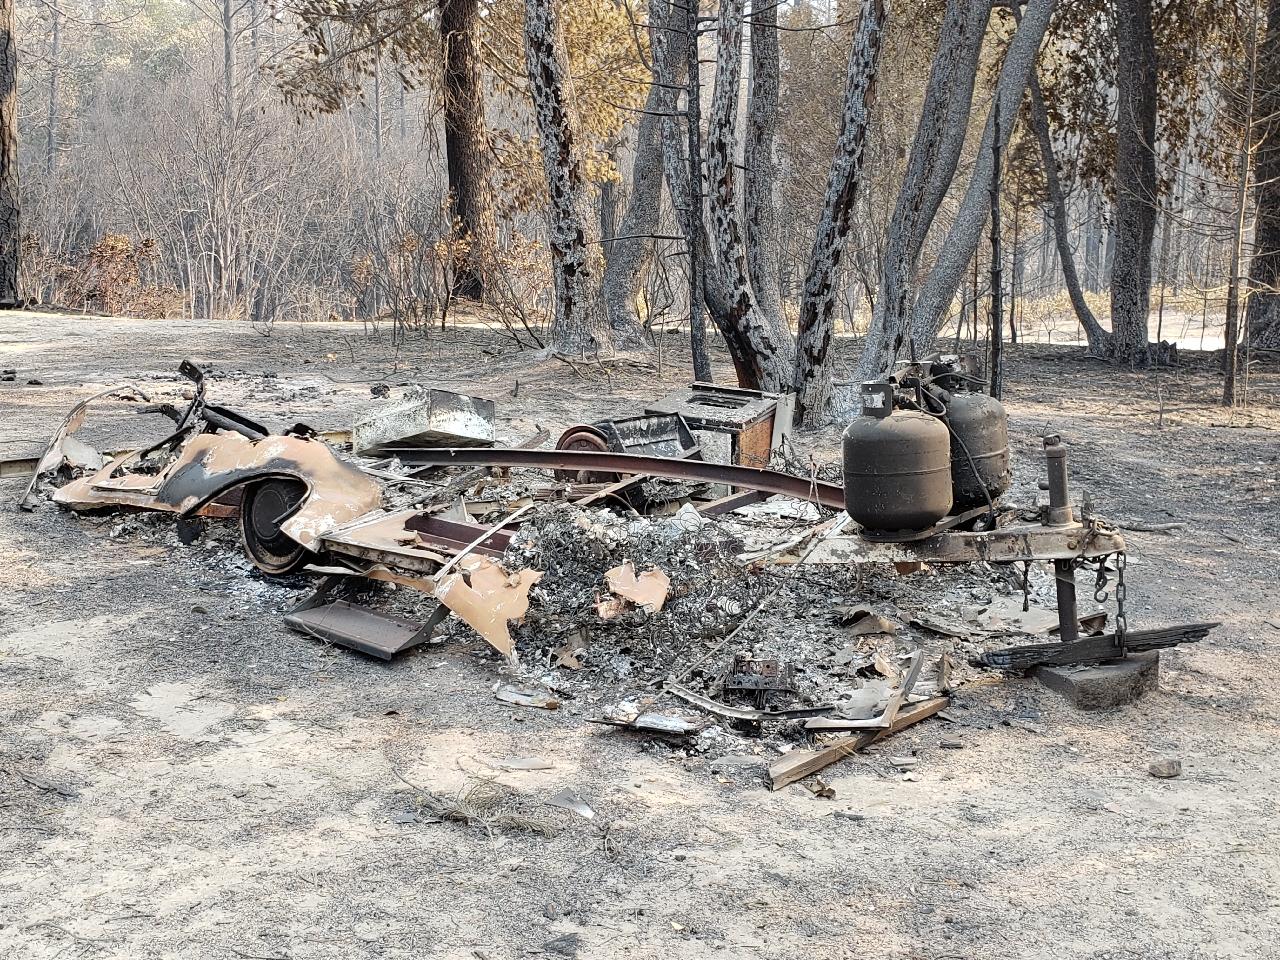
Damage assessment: destroyed